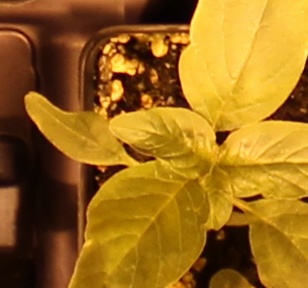
Label: Waterhemp